Medium Earth orbit

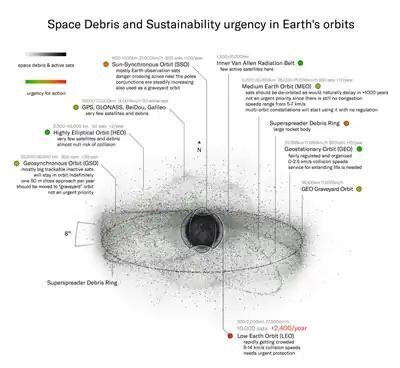
Infographic showing the space debris situation extending from low Earth orbit, across medium Earth orbits, until the lowest high Earth orbits.

Two medium Earth orbits are particularly significant. A satellite in the "semi-synchronous orbit" at an altitude of approximately has an orbital period of 12 hours and passes over the same two spots on the equator every day. This reliably predictable orbit is used by the Global Positioning System (GPS) constellation. Other navigation satellite systems use similar medium Earth orbits including GLONASS (with an altitude of ), Galileo (with an altitude of ) and BeiDou (with an altitude of ).